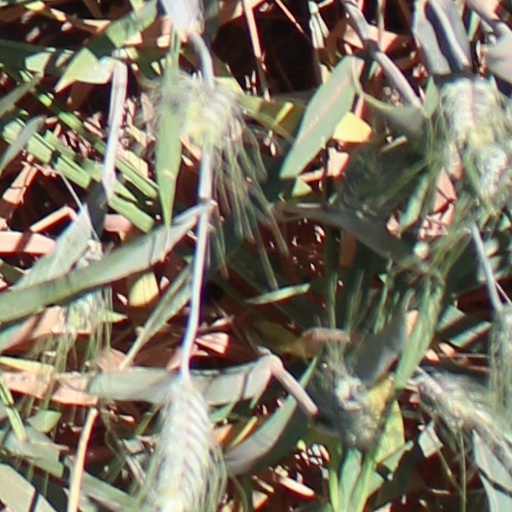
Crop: wheat